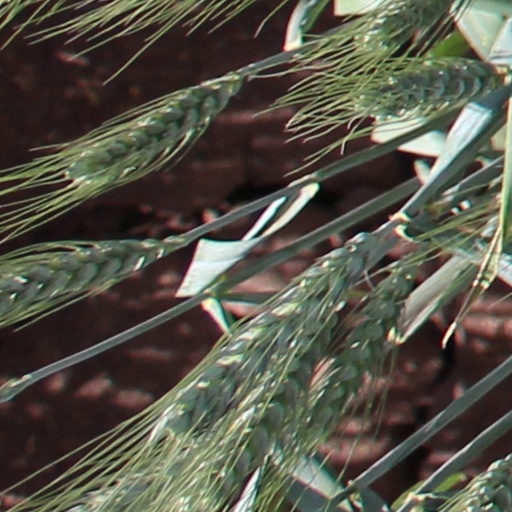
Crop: wheat